Congregation Amijai

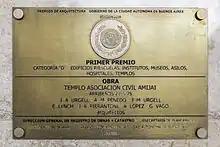
Placa con el Premio, al frente del edificio la Comunidad Amijai en Buenos Aires

In 1993 several Jewish families in the Belgrano neighborhood of Buenos Aires decided to form a new Masorti congregation and chose Darío Feiguin as their rabbi. The name of the new synagogue, "Amijai" means "my nation lives" in Hebrew. Their first few services were held at the Seminario Rabínico Latinoamericano. In 2001, thanks to a donation from businessman Natalio Garber, former owner of Musimundo, the congregation purchased an old safe factory next to Chinatown to construct their own building.